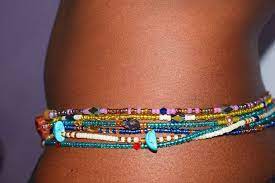
Nataal bii de, maa ngi ci gis genn ndigg, ndigg boo xamante ne bii nag dañu cee takk ay bin-bin. Gis naa ko ci nataal bi.